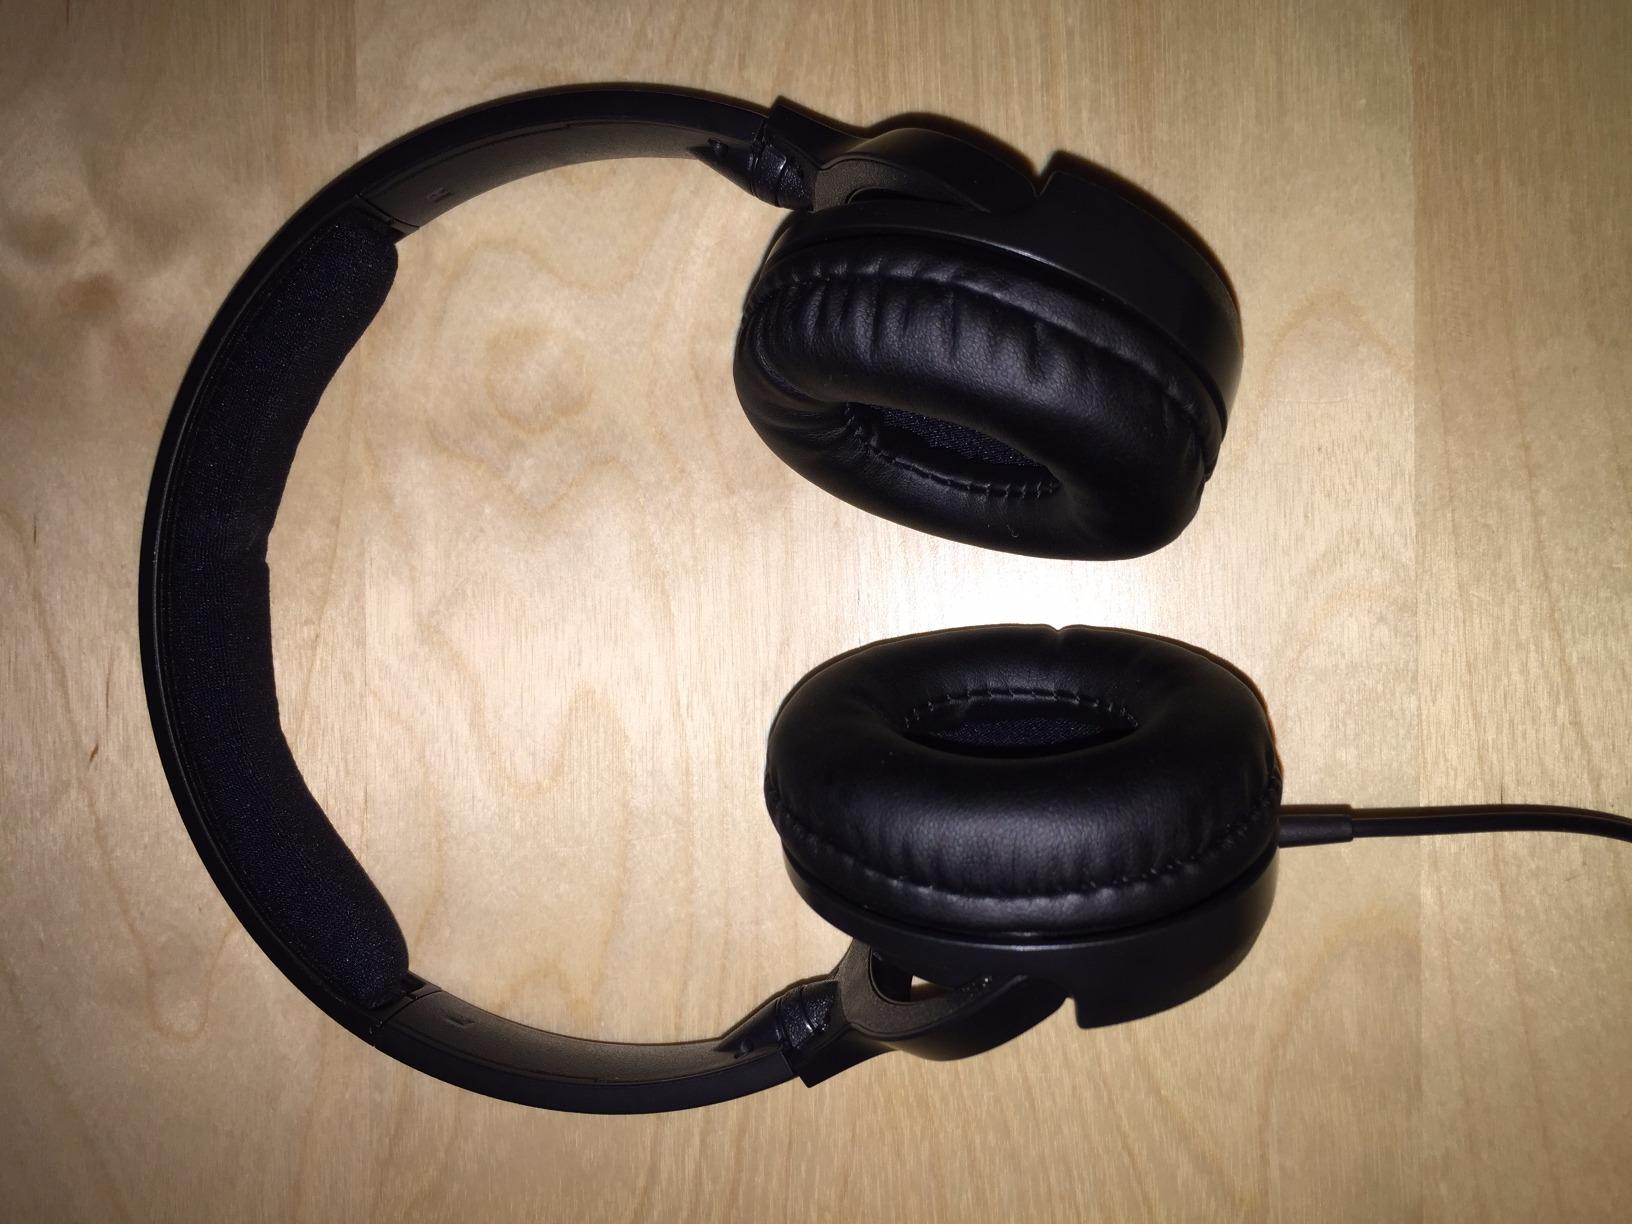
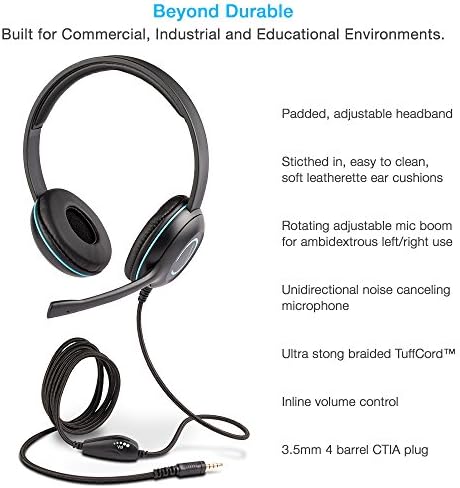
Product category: headphones
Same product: no